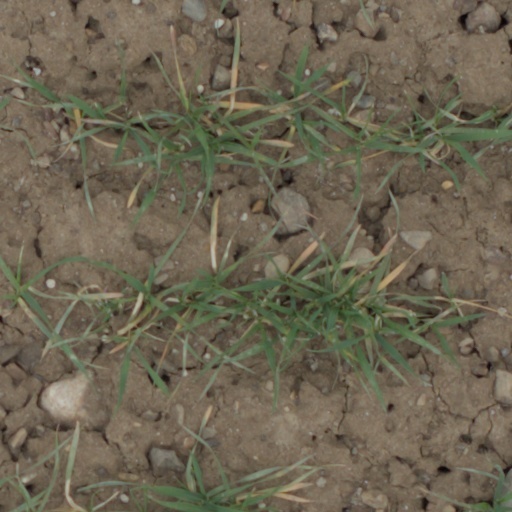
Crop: wheat